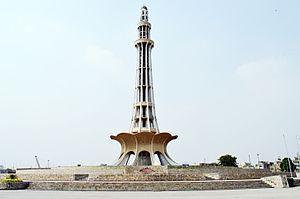
Le Minar-e-Pakistan est un grand minaret au parc Iqbal de Lahore, au Pakistan, construit dans les années 1960 en commémoration de la résolution de Lahore.
Le nationalisme pakistanais est une idéologie politique basée sur la valorisation de la nation pakistanaise. Il trouve ses origines à la fin du XIXᵉ siècle, par la création d'une identité pour les musulmans du sous-continent indien. Il se développe substantiellement avec la fondation de la Ligue musulmane en 1906. Le mouvement politique va progressivement défendre la création d'une nation pour les musulmans d'Inde au travers de la théorie des deux nations. En 1940, la résolution de Lahore va inscrire la volonté de la création d'un État indépendant, concrétisant le « Mouvement pour le Pakistan ».